Pull quote

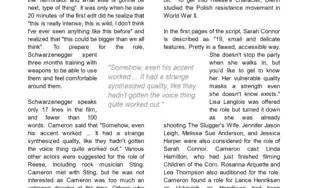
In this example, a pull quote is centered between two columns. The text has been "pulled" from the bottom of the first column.

In graphic design, a pull quote (also known as a lift-out pull quote) is a key phrase, quotation, or excerpt that has been "pulled" from an article and used as a page layout graphic element, serving to entice readers into the article or to highlight a key topic. It is typically placed in a larger or distinctive typeface and on the same page. Pull quotes are often used in magazine and newspaper articles, annual reports, and brochures, as well as on the web. They can add visual interest to text-heavy pages with few images or illustrations.